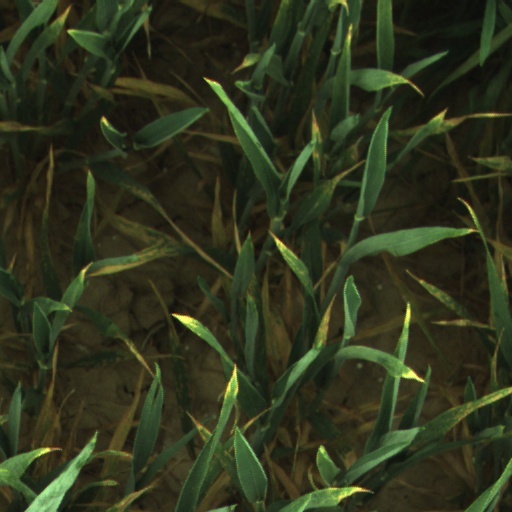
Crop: wheat